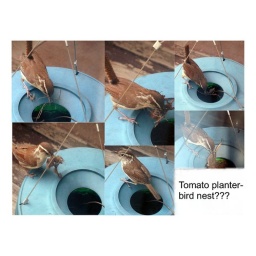
House Wrens building nest in tomato planter called 'topsy-turvey'....taken through window